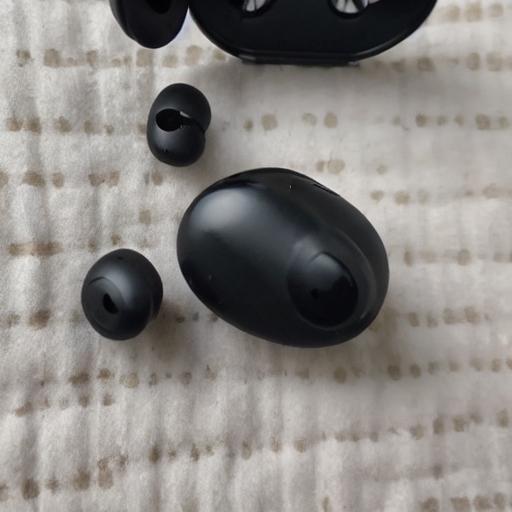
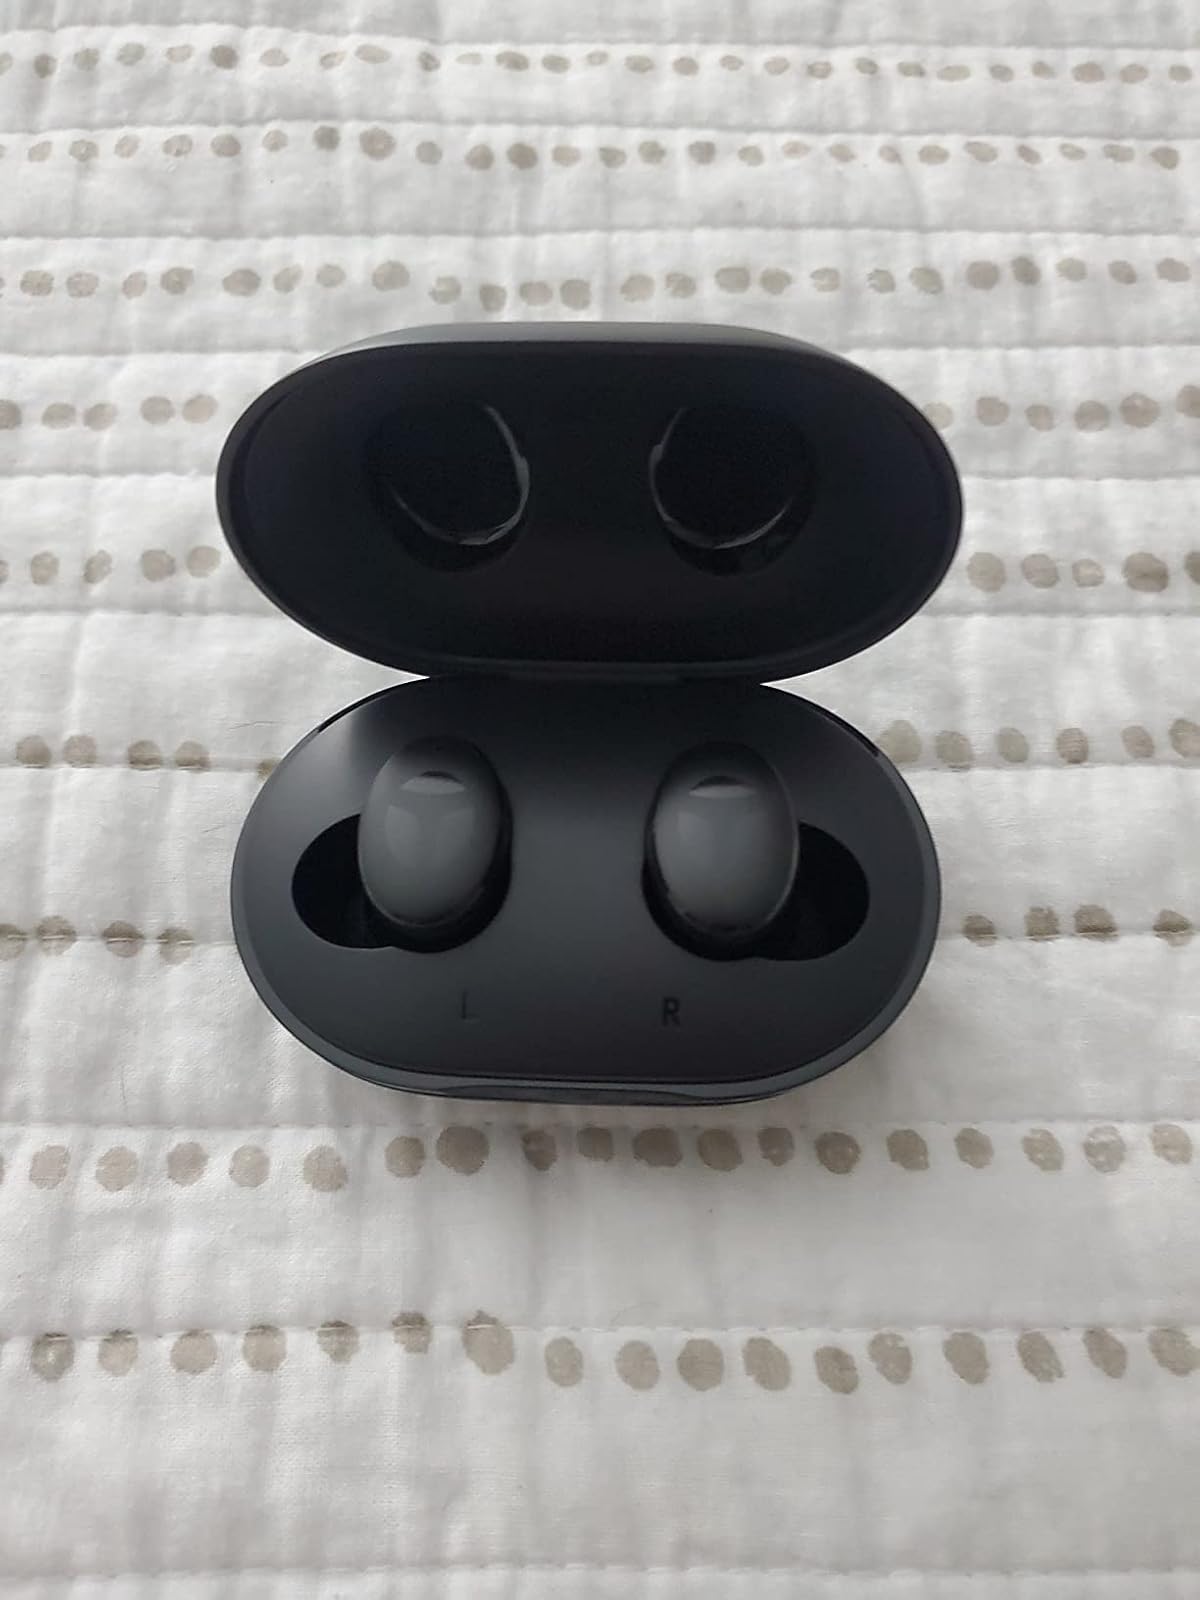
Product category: earbuds
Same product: no